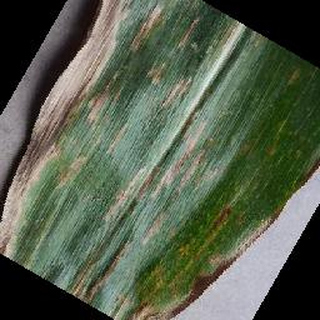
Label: corn_cercospora_leaf_spot